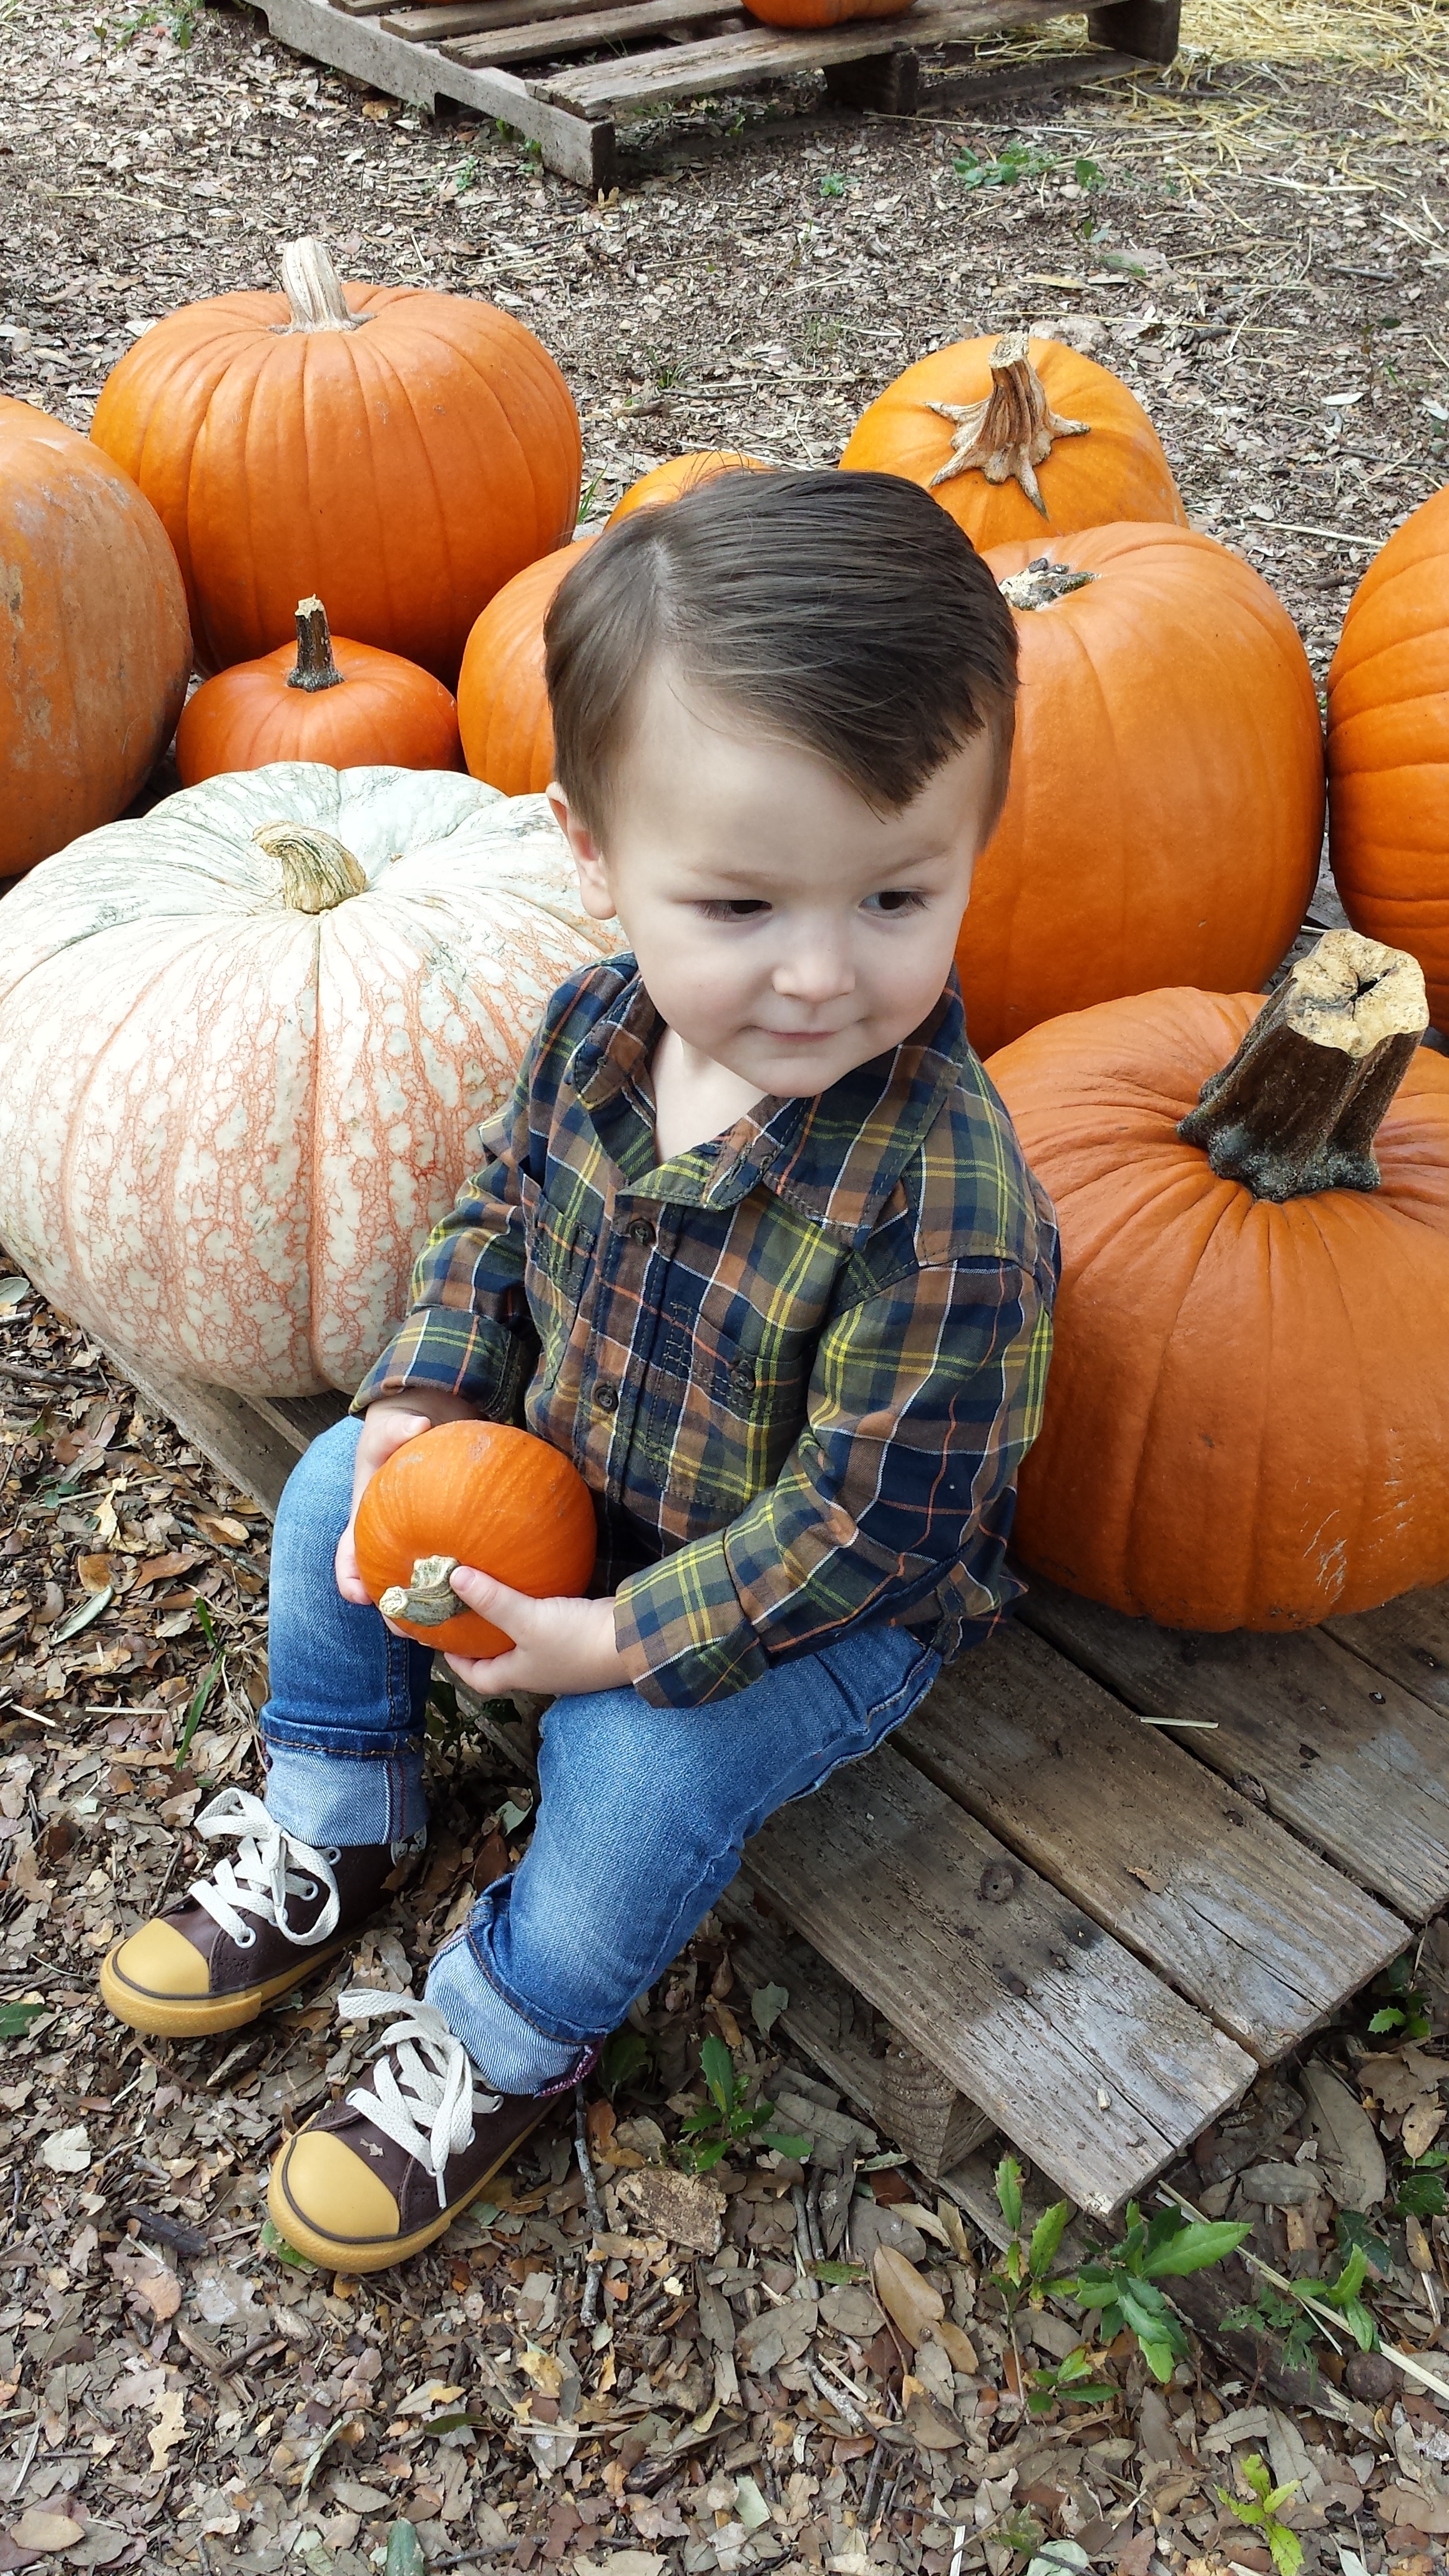
fall, boy, spring, autumn, pumpkin, child, season, carving